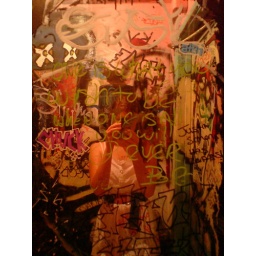
bathroom in pizza place